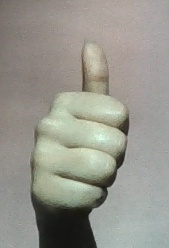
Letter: aleff